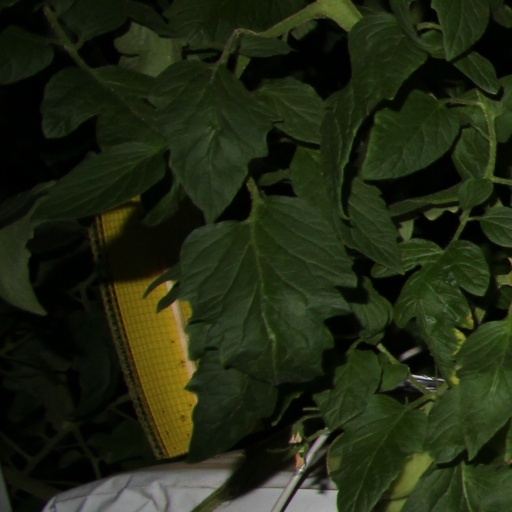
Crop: tomato